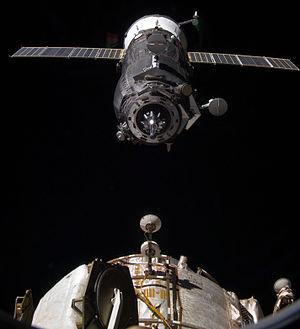
Kours est un système télémétrique radio de rendez-vous et amarrage automatique entre vaisseaux spatiaux, développé dans le cadre du programme spatial soviétique. Il est utilisé principalement par les vaisseaux soviétiques puis russes Soyouz et Progress, pour leur rendez-vous spatiaux avec la station spatiale Mir puis la Station spatiale internationale.